Gianni Franciolini

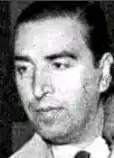
Franciolini in 1951

Gianni Franciolini (1 June 1910 – 1 January 1960) was an Italian film director and screenwriter. He directed 19 films between 1939 and 1959.